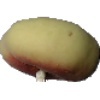
Label: Peach Flat 1